Edward Raymond Turner

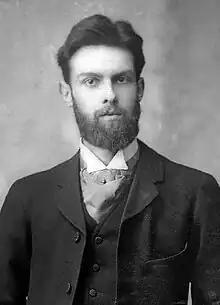

Edward Raymond Turner (1873 – 9 March 1903) was a pioneering British inventor and cinematographer. He produced the earliest known colour motion picture film footage.